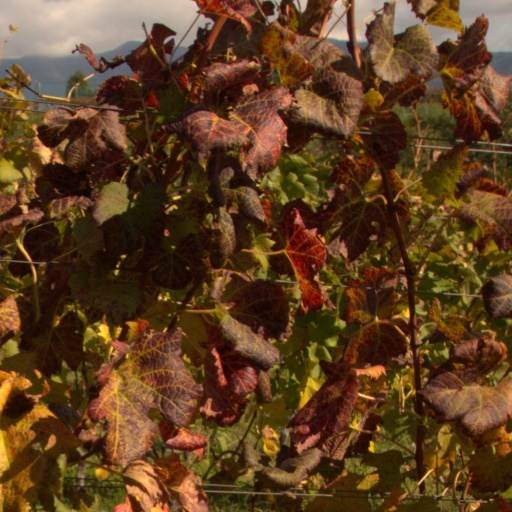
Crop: grape